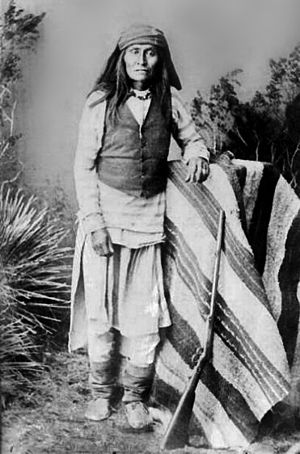
Mangas Coloradas
Apache høvding Mangas Coloradas
Mangas Coloradas var høvding af Bedonkohe Apache-indianerne.